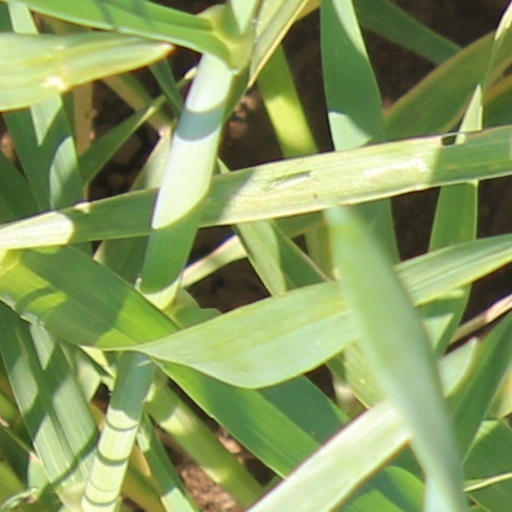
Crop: wheat